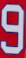
Number: 9